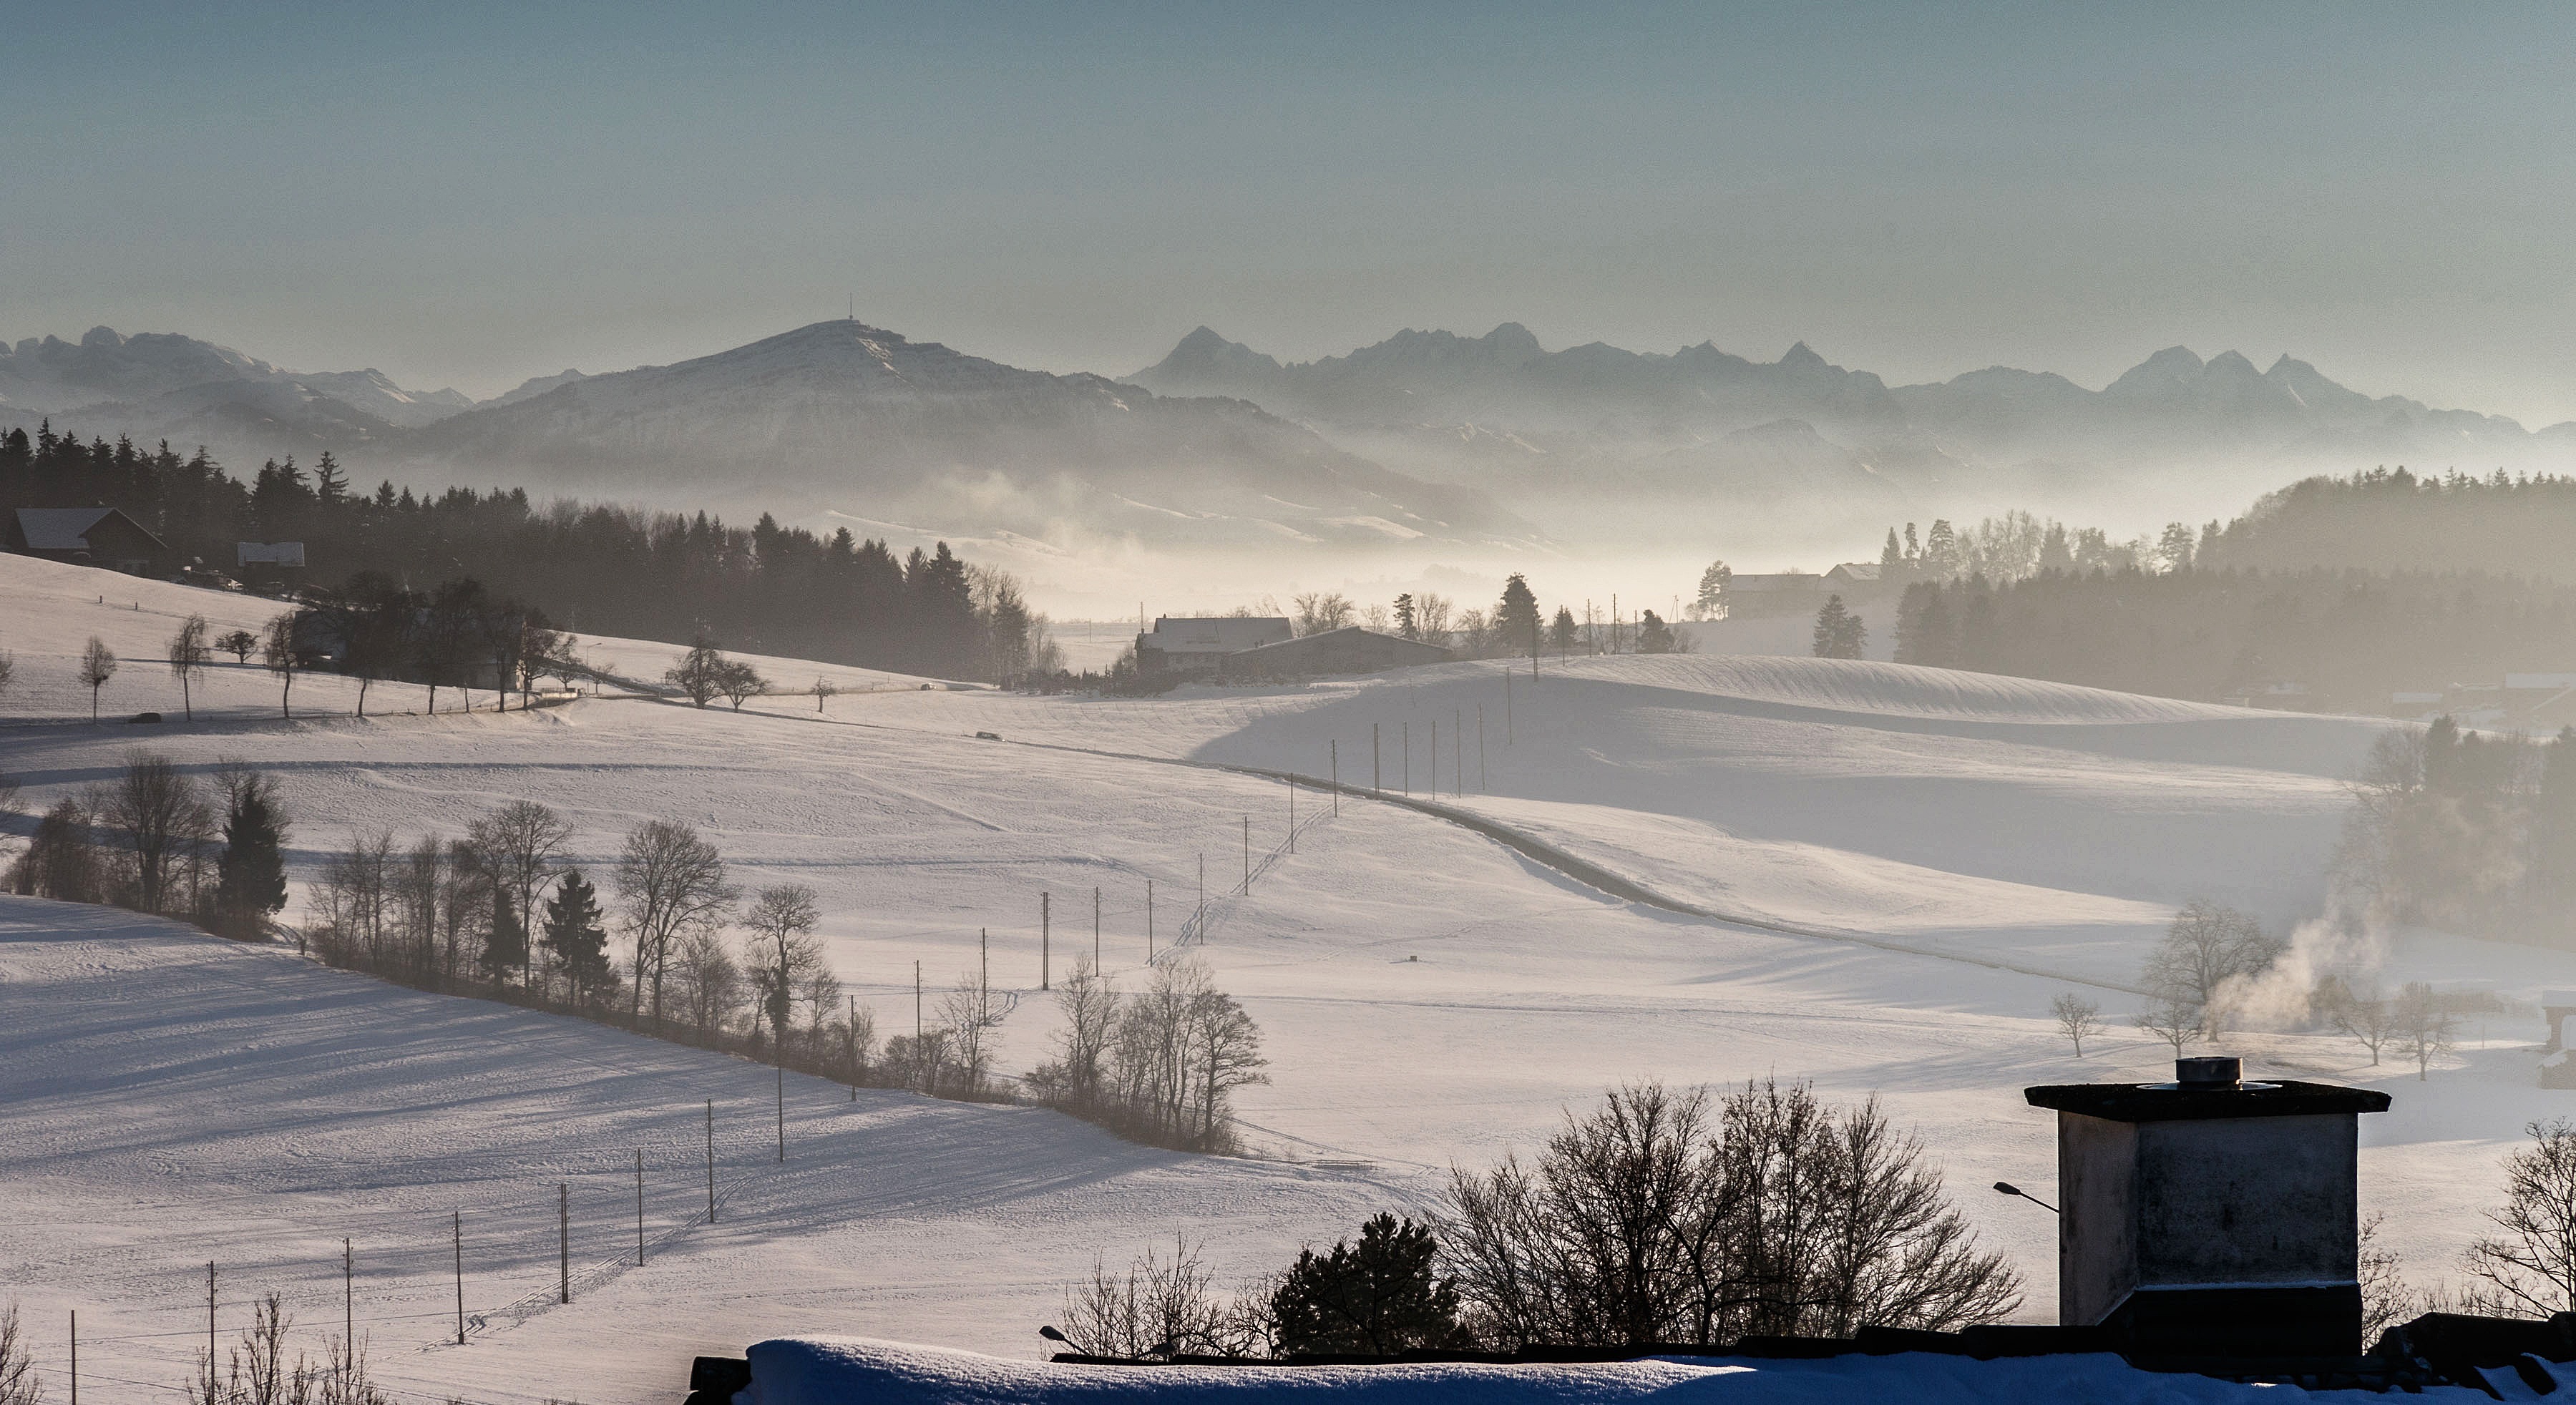
mountain, snow, winter, cloud, fog, morning, mountain range, ice, weather, arctic, season, switzerland, zurich, piste, freezing, atmospheric phenomenon, mountainous landforms